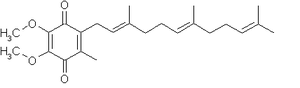
Coenzym Q10 / Kemiske egenskaber
Coenzym Q10 er også kendt som ubiquinon, ubidecarenon, coenzym Q og forkortes ofte CoQ10, CoQ eller blot Q10. Q10 er et molekyle af typen 1,4 benzoquinon*. Q refererer til den kemiske gruppe quinon og 10 til halens antal af isopren-undergrupper.